Kabankalan

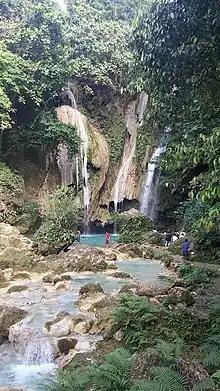
Mag-aso Falls, Kabankalan, Negros Occidental

Kabankalan occupies the central portion of the Southern Negros Island and its geographically located at 10° north and 122° east. It is bounded on the north by the Himamaylan, on the northwest by Panay Gulf, on the southwest by the municipality of Ilog and on the southeast by the province of Negros Oriental. It is away from Bacolod City, from Dumaguete, and from the southernmost town of Hinoba-an. With an area of 697.35 square kilometers, it is the largest city in Negros Occidental and the second largest in the whole Negros Island, after Bayawan (which has an area of 699.08 square kilometers).